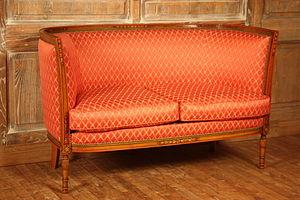
Canapé ""Letourneur"" de style Directoire
Un canapé, sofa, aussi appelé divan en Belgique et au Canada francophones, est un meuble confortable ayant plusieurs places et habituellement un dossier et un appuie-bras de chaque côté, se distinguant du divan sans dossier ni bras. Les canapés se trouvent généralement dans la salle de séjour. Ils peuvent être fabriqués avec différents textiles ou en cuir.
Une causeuse est un petit canapé où deux personnes peuvent prendre place pour causer. Ce meuble était répandu au XIXᵉ siècle.